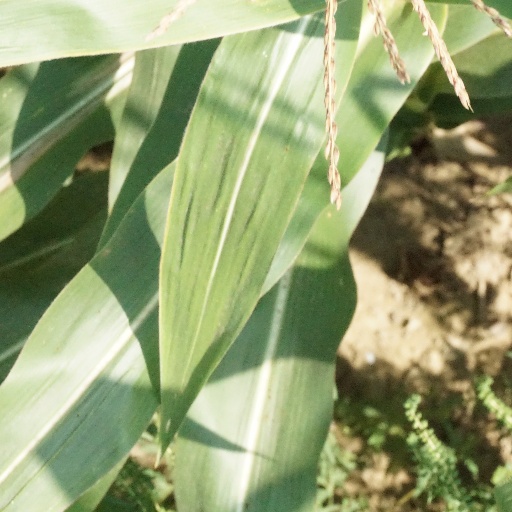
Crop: maize; corn